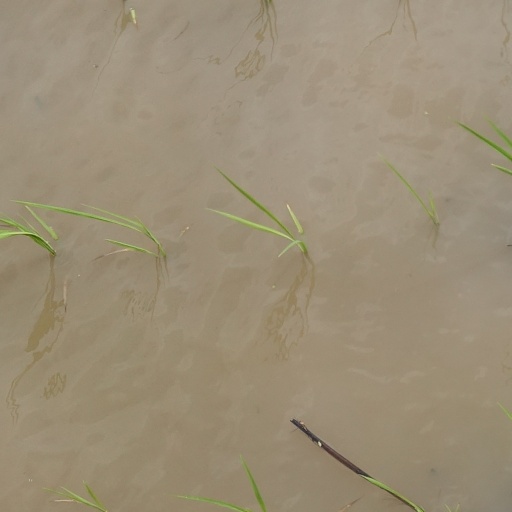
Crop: rice